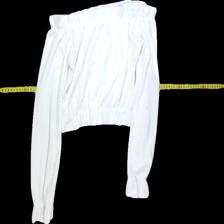
View: back
Type: Blouse
Category: Ladies
Brand: Not Applicable
Colors: White
Material: 95% Poly 5% Elastane
Pattern: Plain
Cut: Cropped
Season: All
Trend: No trend
Stains: No
Price range: <50
Recommended usage: Recycle